Abdul Latif Galadari

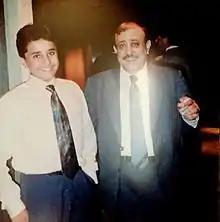
Abdul Latif Galadari (right) with son Suhail Galadari

Abdul Latif Galadari (1939 – 9 March 2002) was an Emirati businessman. He was the youngest son of Ibrahim Galadari. Abdul Latif, Along with his elder brother, Abdul Rahim, headed the Galadari Group, a business group.